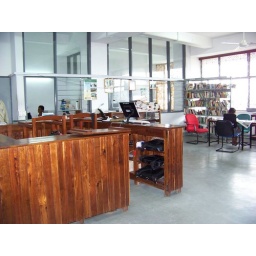
circ desk and admin offices in the library